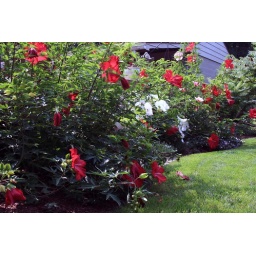
in all their glory........red, pink, white and pink-edged white ones......the white ones are a globe-shaped plant while the red and pink ones are upright......